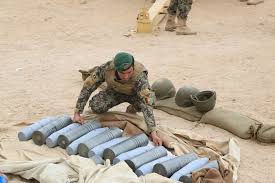
Label: D-30